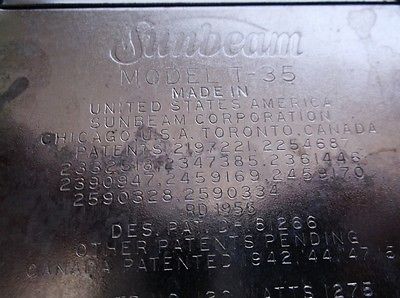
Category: toaster